Młynarki

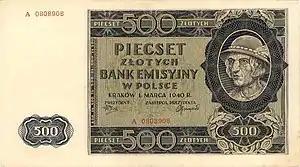
The 500 zloty note, so-called "Góral"

Młynarki was the popular name for the currency notes of the General Government (part of German-occupied Poland) during World War II that were issued by the German-controlled Bank of Issue in Poland. They were named after the president of the bank, Feliks Młynarski.